Maria Kirilenko

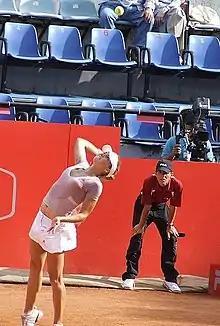
Kirilenko at Roland Garros, 2006

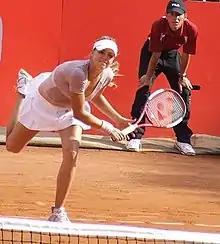
Kirilenko at Roland Garros, 2006

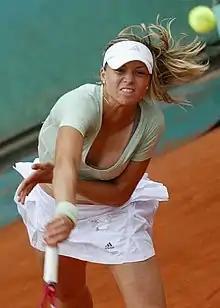
Maria Kirilenko in action

In 2002, Kirilenko started participating in WTA events. She began moving up the rankings in 2004, but was set back by an injury. At the 2004 French Open, Kirilenko took the first set off Serena Williams before losing in three sets. She was the runner-up to Nicole Pratt at the Hyderabad Open.